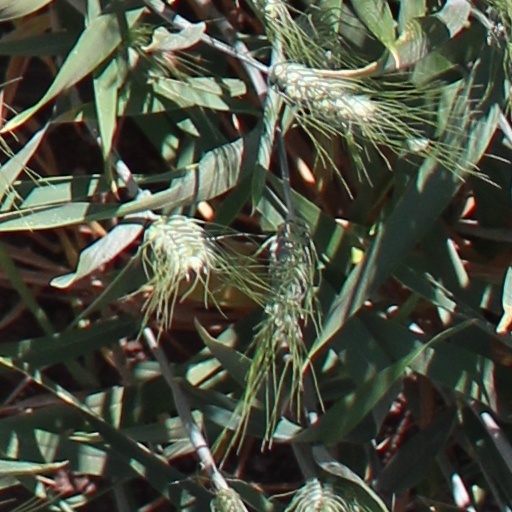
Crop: wheat